Bruce Robison

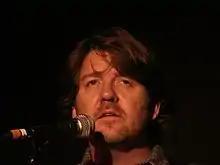
Robison in 2009

Bruce Ben Robison (born June 11, 1966) is an American Texas country music singer-songwriter. Bruce and his brother, fellow singer-songwriter Charlie Robison, grew up in Bandera, Texas, near San Antonio. His self-titled debut album was released in 1995.